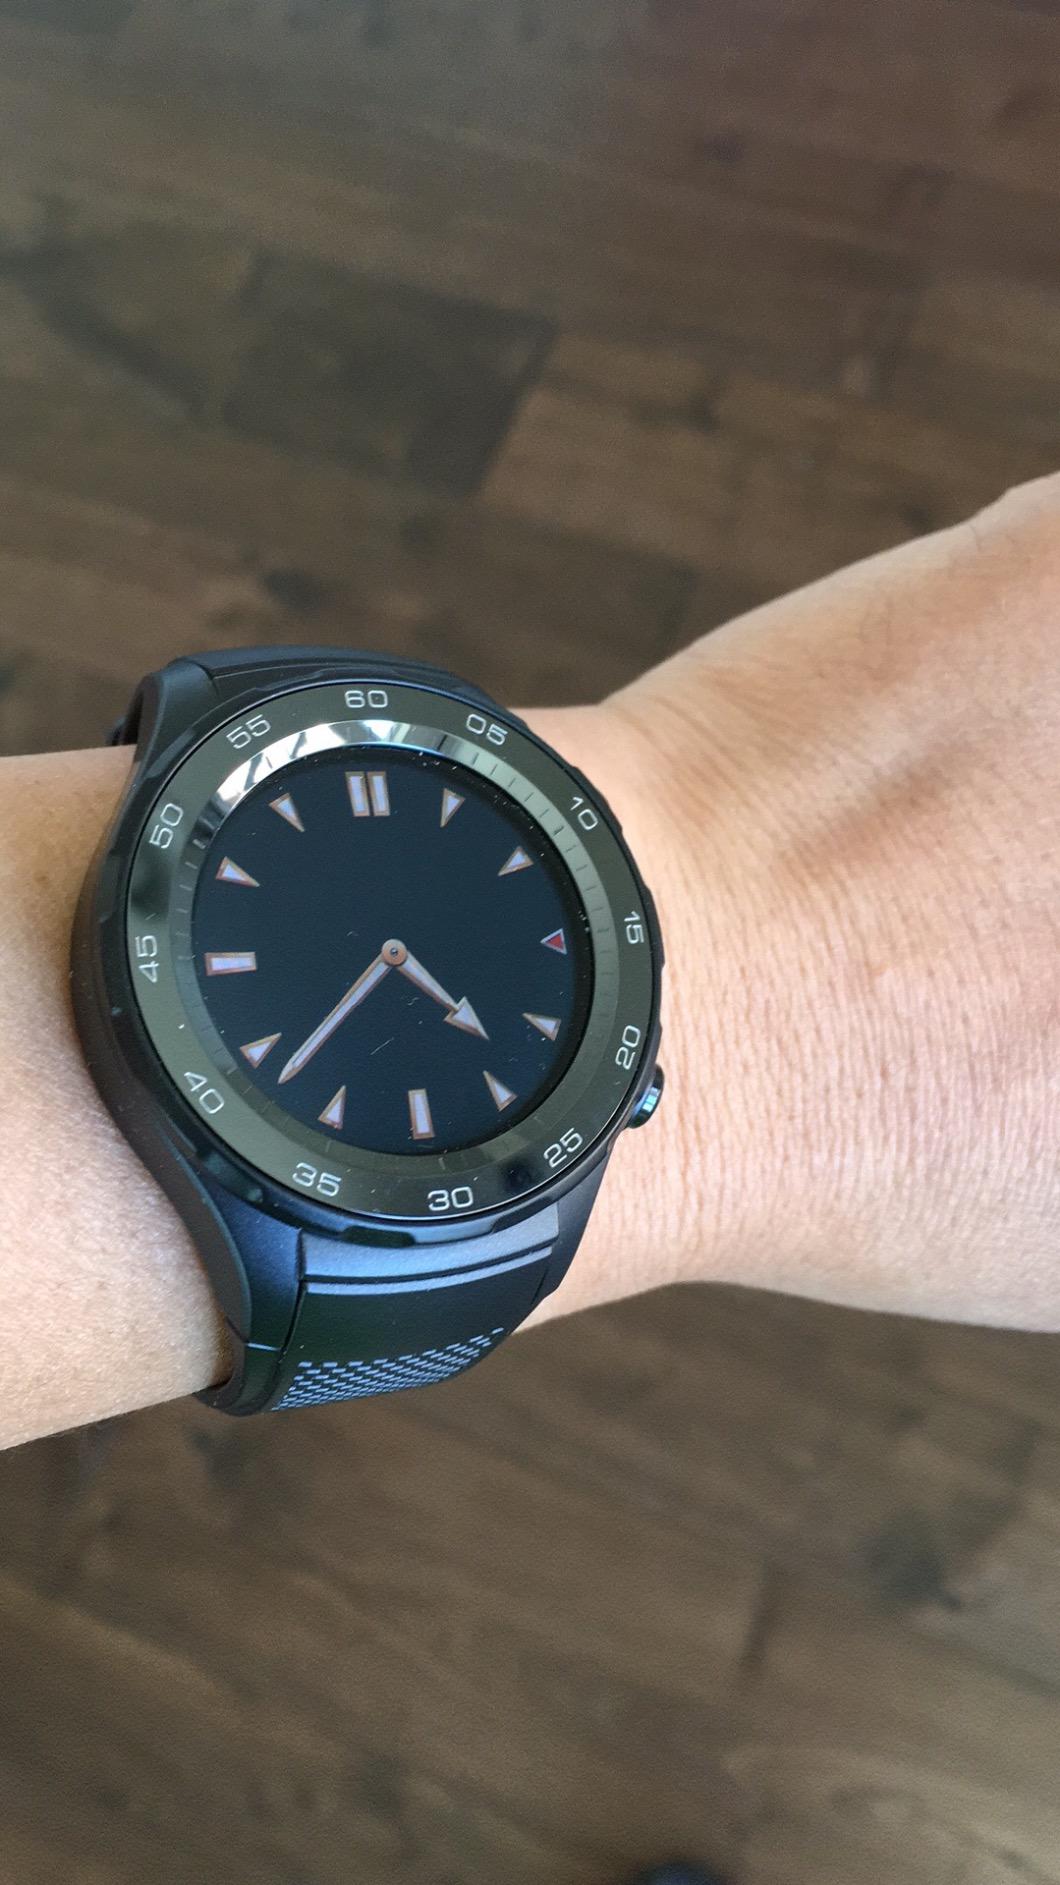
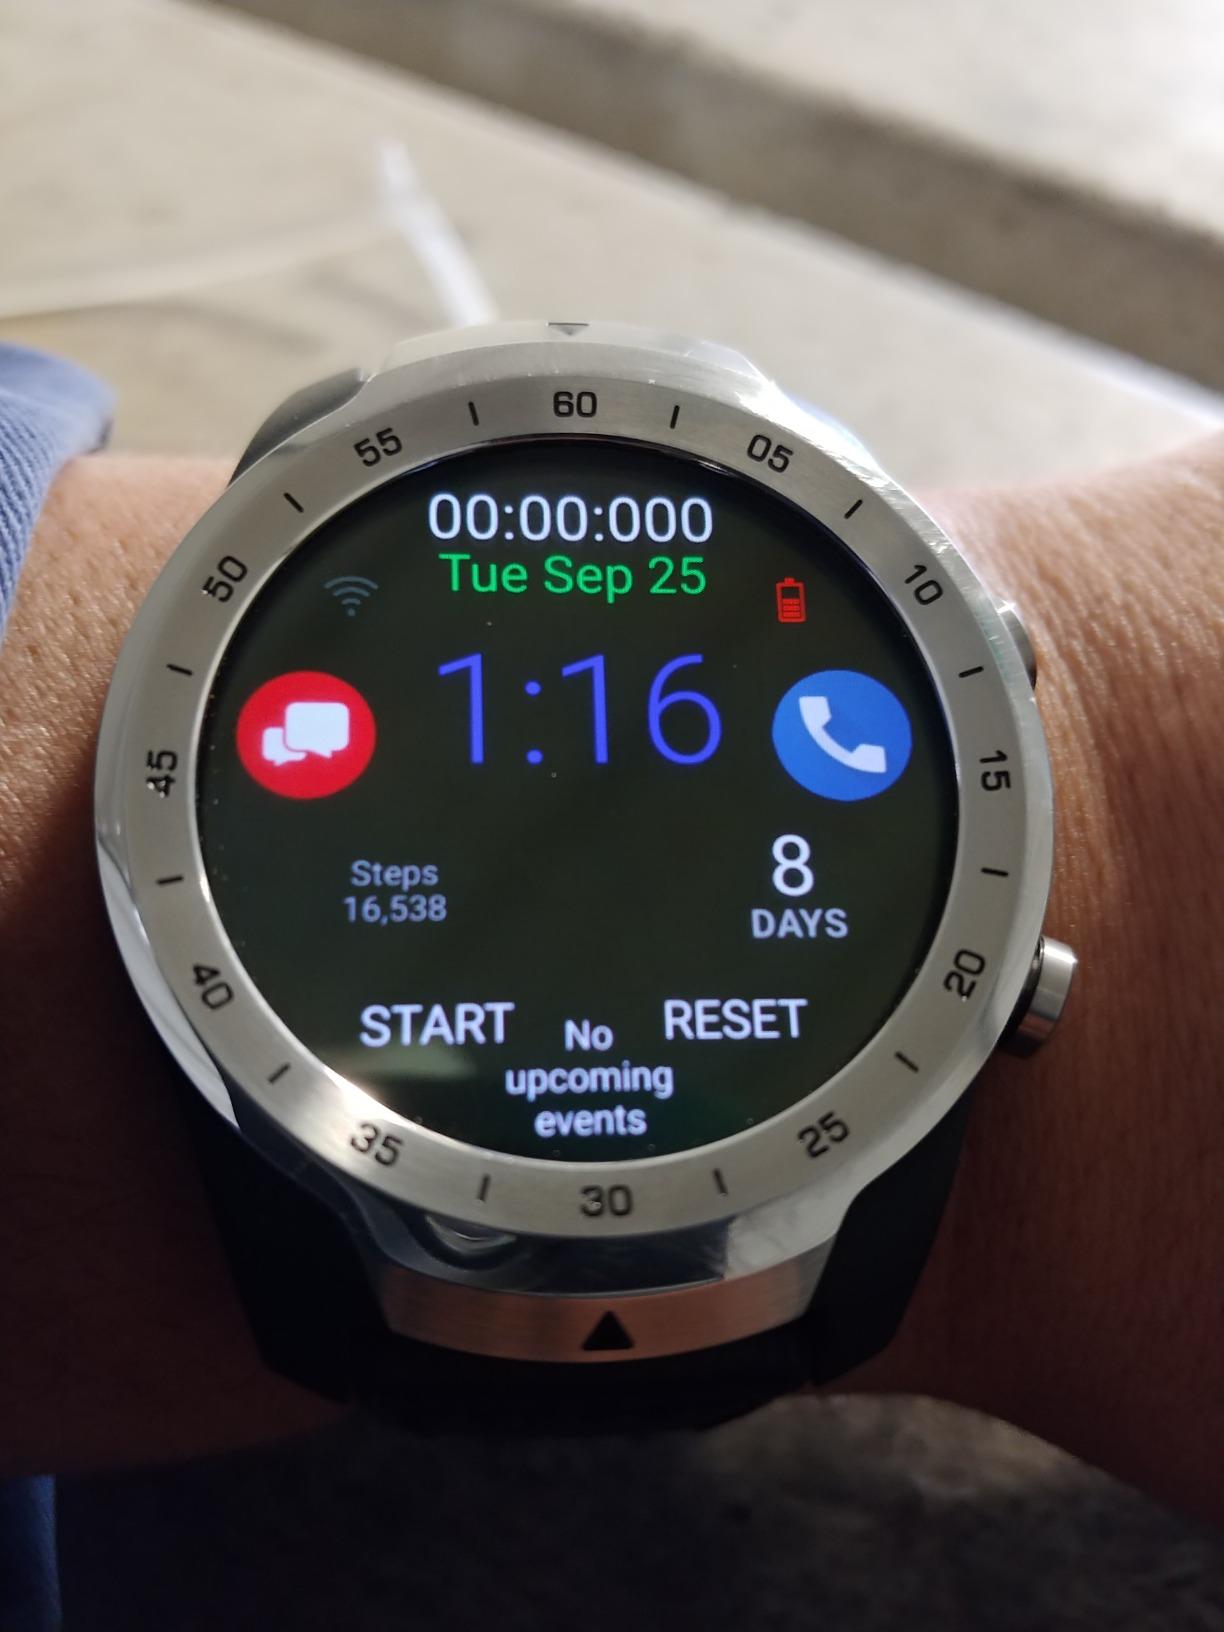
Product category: smartwatch
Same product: no